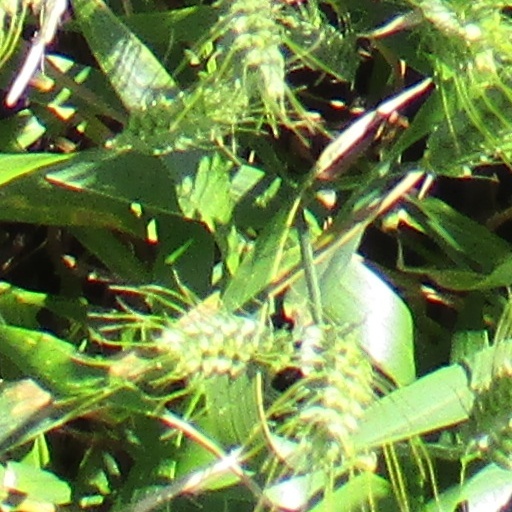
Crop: wheat